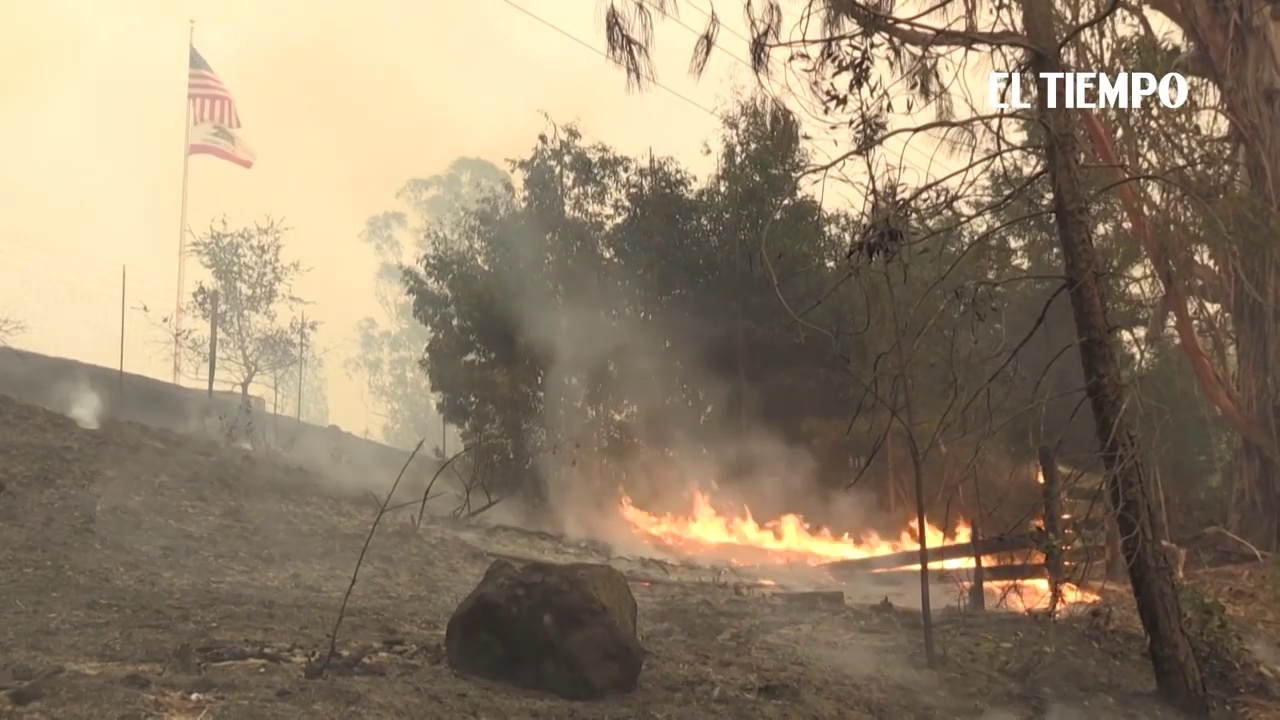
Fire: yes
Smoke: yes